Arsenal F.C.

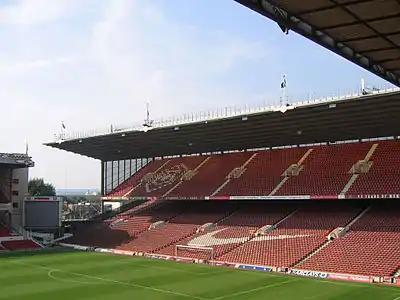
A grandstand at a sports stadium. The seats are predominantly red.

Before joining the Football League, Arsenal played briefly on Plumstead Common, then at the Manor Ground in Plumstead, then spent three years between 1890 and 1893 at the nearby Invicta Ground. Upon joining the Football League in 1893, the club returned to the Manor Ground and installed stands and terracing, upgrading it from just a field. Arsenal continued to play their home games there for the next twenty years (with two exceptions in the 1894–95 season), until the move to north London in 1913.